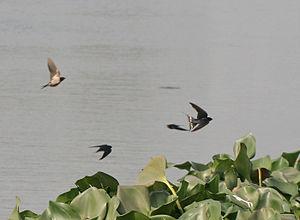
L'Hirondelle rustique est une petite espèce de passereaux, migratrice, vivant en Europe, en Asie, en Afrique et en Amérique. Elle est également connue sous le nom d'Hirondelle de cheminée ou d'Hirondelle des granges. Elle se distingue par sa longue queue fourchue et sa gorge couleur rouge brique. Elle niche dans un nid fait de terre séchée et de salive pour coller les bouts de terre, accroché sous un toit, une poutre, aussi bien à l'extérieur qu'à l'intérieur, en ville ou à la campagne, souvent dans des granges ouvertes, et parfois dans les maisons ouvertes. Elle se nourrit essentiellement d'insectes attrapés en vol.